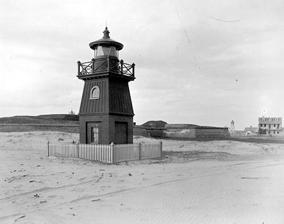
Building: Sullivan's Island Range Lights
Country: Unknown
Year built: 1848
Lighthouses in South Carolina, US Lighthouse Sullivan's Island Range Lights Front range light in foreground and rear range light in background Location Sullivan's Island , Charleston County, South Carolina Coordinates 32°45′22″N 79°51′07″W / 32.756°N 79.852°W / 32.756; -79.852 [ clarification needed ] Tower Constructed 1848 Construction Wooden - Front Metal skeletal tower - Rear Height 45 feet (14 m) - Front 132 feet (40 m) - Rear Shape Open-frame square pyramid (rear); frame structure (rear) Light Deactivated After 1901 No longer in existence Focal height 120 feet (37 m) - Rear Lens 6th order Fresnel lens Characteristic Fixed red (rear); fixed white (front) The Sullivan's Island Range Lights were range lights on the southern end of Sullivan's Island in Charleston County , South Carolina . The light station was first established in 1848 and was destroyed in 1861 during the Civil War . It was rebuilt after the war and the lights were in existence at least as late as 1901. Neither of the range lights still remains today. Sullivan's Island is a barrier island at the northern entrance to the Charleston harbor. The entire island is now the Town of Sullivan's Island. It is the location of Fort Moultrie and the current Charleston Light . History The station was established in 1848 to guide ships over the Charleston Bar and was destroyed during the war in 1861. After the surrender of Confederate forces in Charleston, a temporary beacon was placed in a skeletal tower on the roof of a private house. This light guided ships through the channel near the wreck of the ironclad USS Weehawken and also a lightship was placed over the wreck. Range lights were then placed in Fort Moultrie in 1872, with the front beacon rested on the fort's parapet and the lightship was removed. The station also included keeper's quarters. In 1878 the front beacon was moved from the parapet to the glacis of the fort. In 1879 it was raised 6 feet (1.8 m) and placed upon a brick room that served as an oil room. It was surrounded by a white picket fence. In 1883, it was painted red. In 1886, the front beacon was moved 12 feet (3.7 m) to the west. In 1899, the rear range light was discontinued and replaced by two front range lights. On May 20, 1899 it was renamed as the "South Channel Range" lights. In 1901, the Front Light was about 360 feet (110 m) southeast of the southeastern angle of Fort Moultrie, and the other light was about 190 feet (58 m) to the east of the Front light. The lights were eventually removed at an unknown date. References